Old Santa Monica Forestry Station

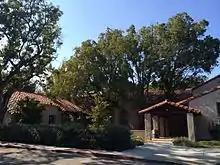
Rustic Canyon Recreation Center, formerly the Uplifters Clubhouse

The Old Santa Monica Forestry Station is the nation's first experimental forestry station, built in 1887. The Old Santa Monica Forestry Station was designated a California Historic Landmark (No.840) on March 20, 1970. Old Santa Monica Forestry Station is located at Rustic Canyon in Los Angeles in the Santa Monica Mountains of Southern California in Los Angeles County. The site is south of what is now called Santa Monica Mountains National Recreation Area. In 1971 the state placed a marker near the entrance of the Rustic Canyon Recreation Center at the NW corner of Latimer and Hilltree Roads, at 601 Latimer Road, Los Angeles, CA 90402. This location is in what is now called Pacific Palisades. The hills and canyons around the Santa Monica Canyon were a land boom in the late 1880s.